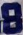
Number: 8